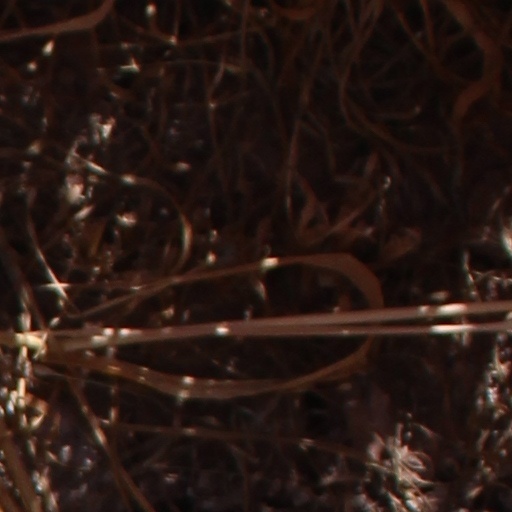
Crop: wheat